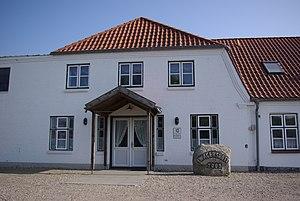
Wagersrott est une municipalité allemande située dans le land du Schleswig-Holstein et dans l'arrondissement de Schleswig-Flensbourg. En 2015, sa population est de 234 habitants.